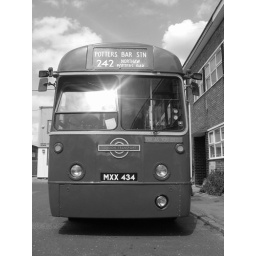
Old bus in potters bar high st